Shanklin railway station

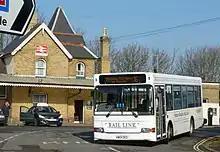
A Wightbus Railink bus leaving the station at Shanklin.

The following buses run from Shanklin Station or nearby. All services, unless noted, are run exclusively by Southern Vectis.